Double junction

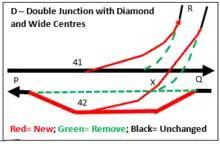

A single lead junction is used where traffic density is lower, and moves one of the turnouts on the main line onto the branch. This